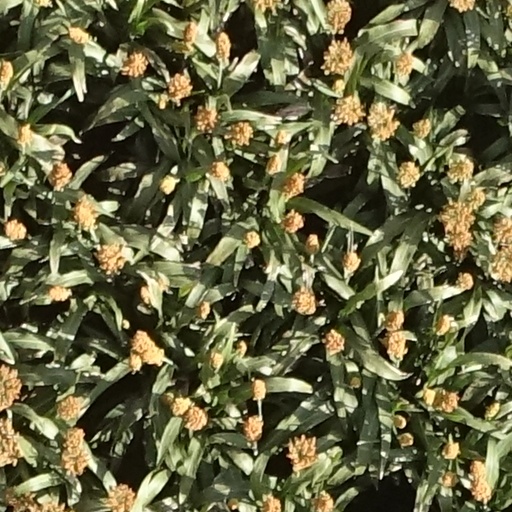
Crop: sorghum